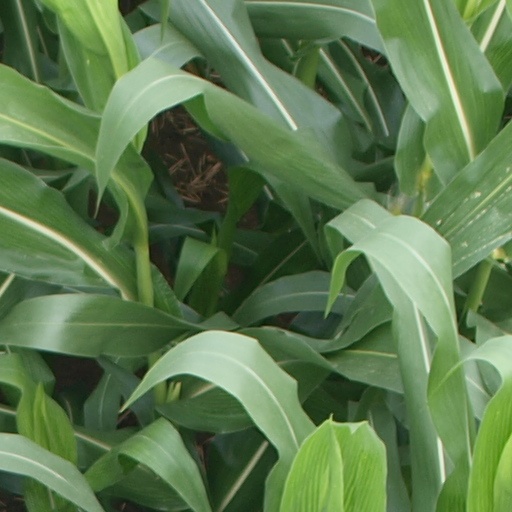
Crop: maize; corn